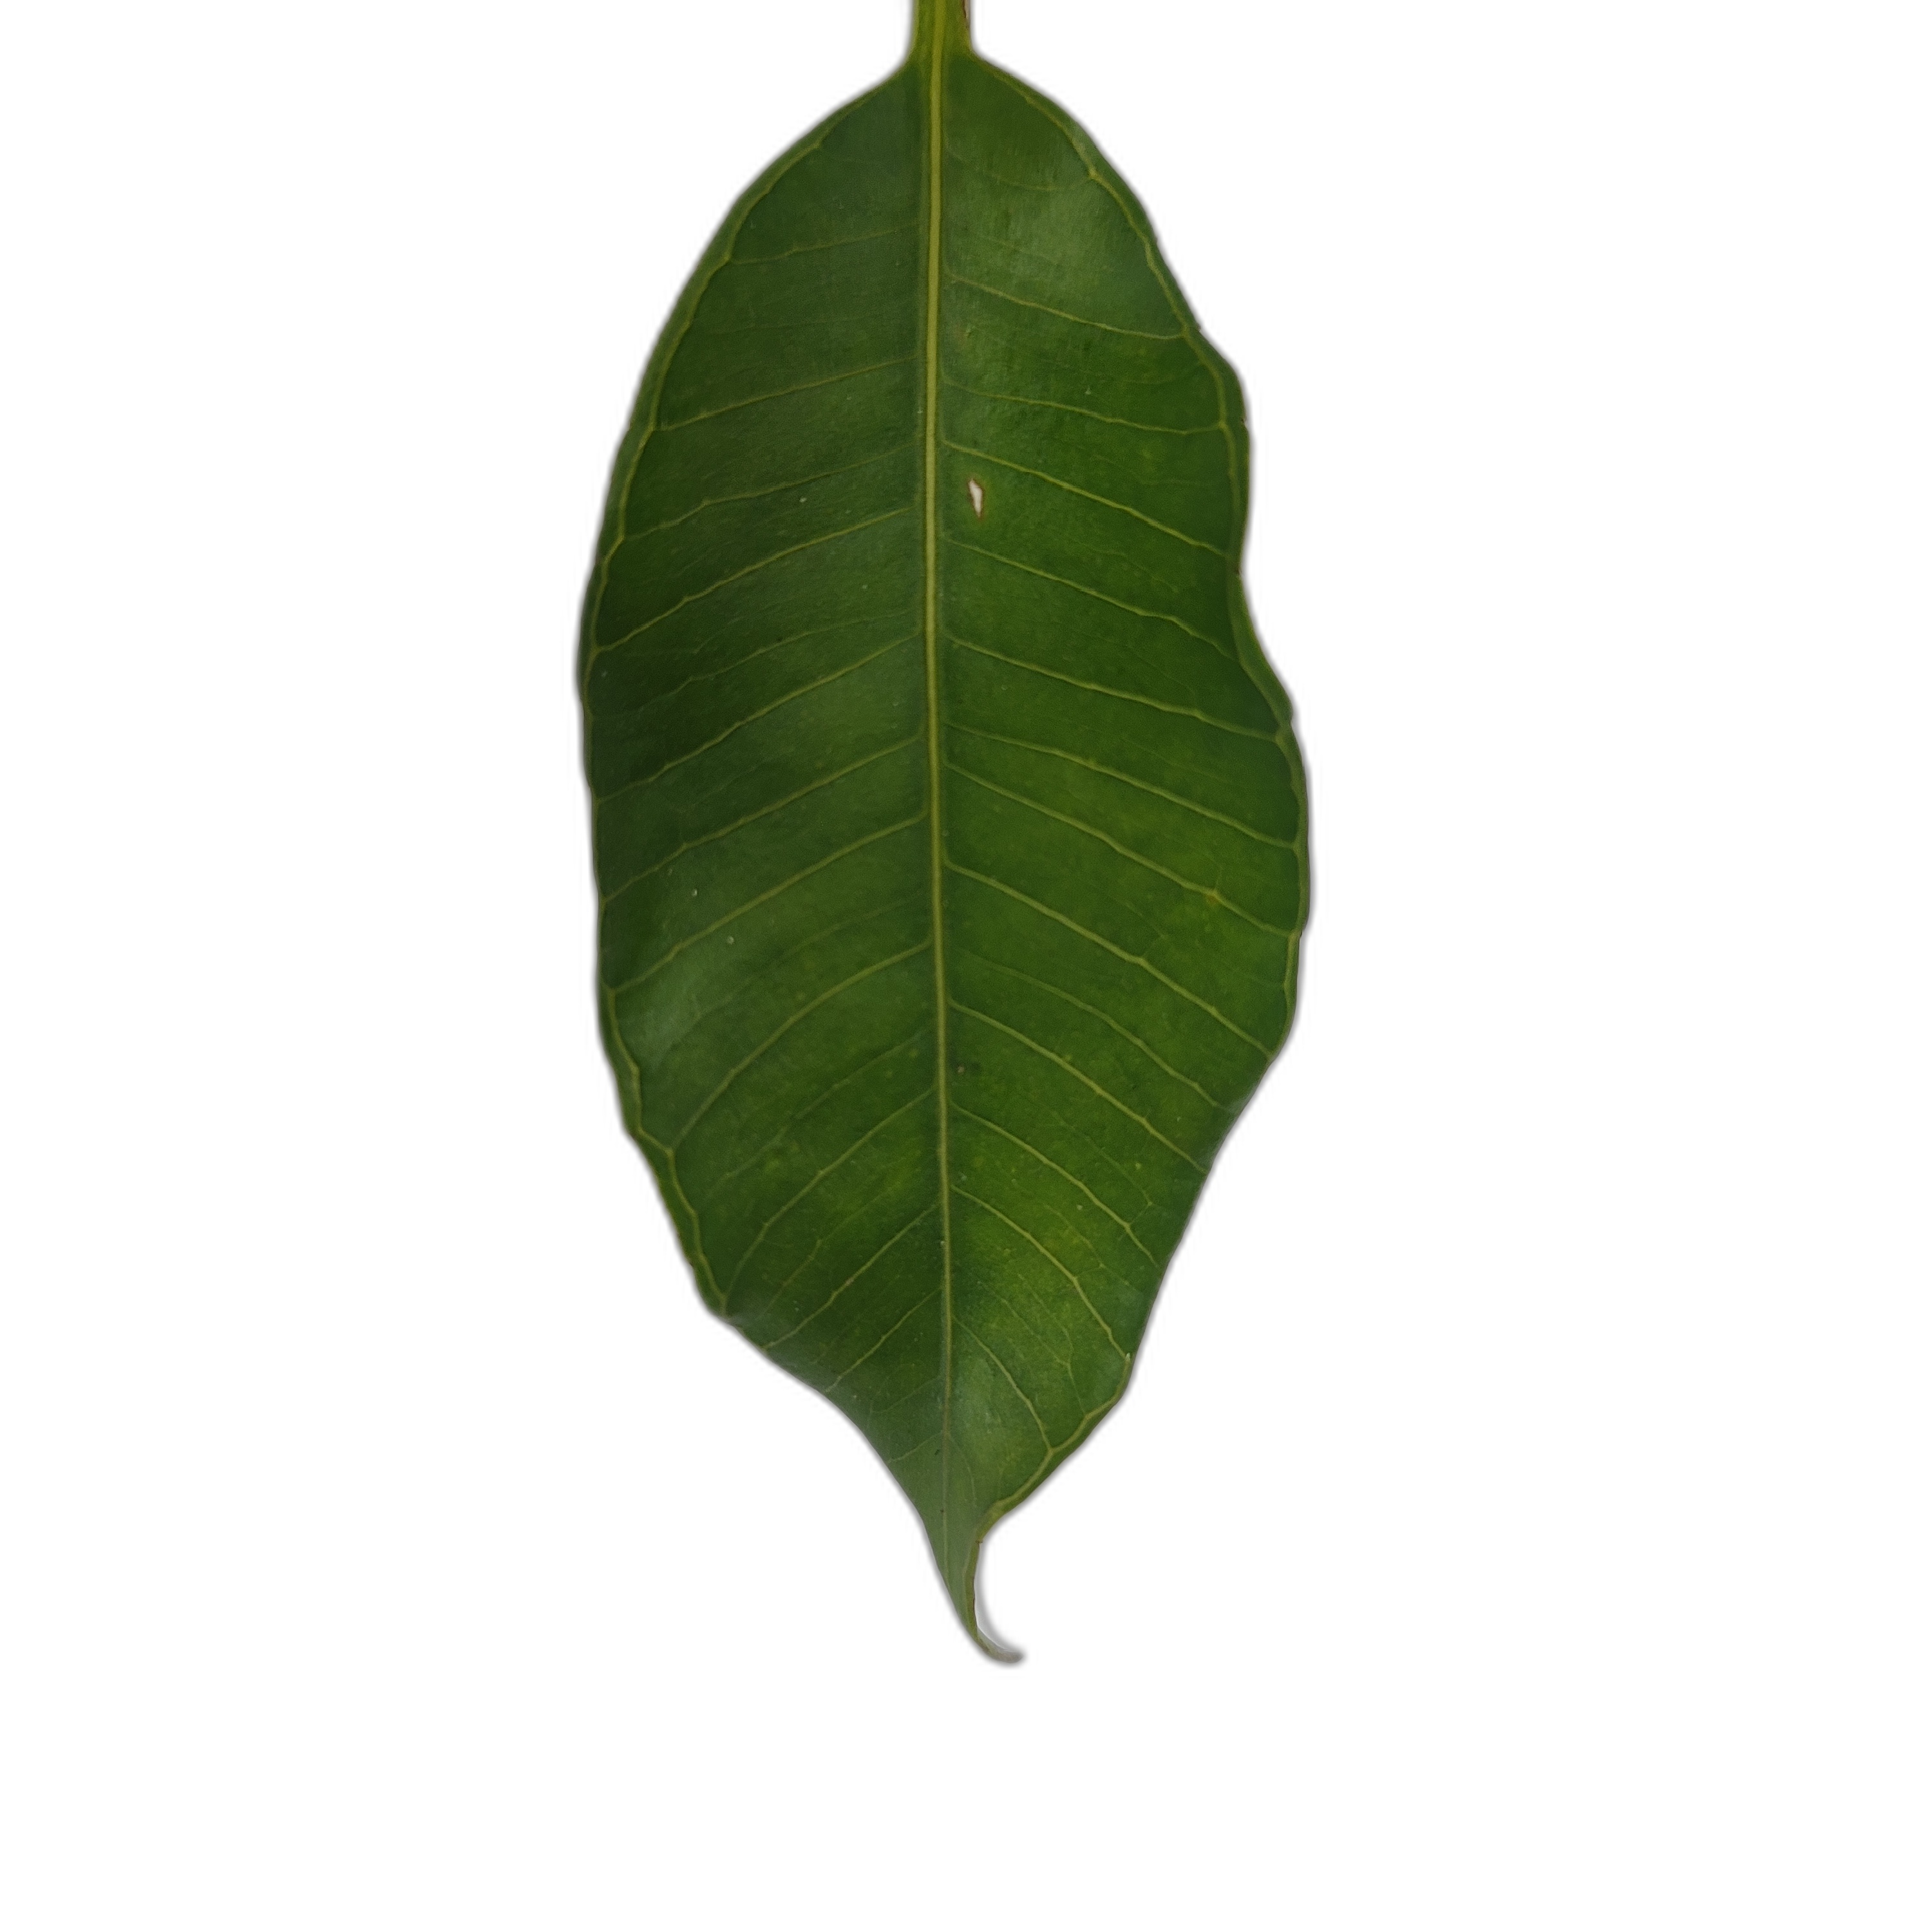
Label: healthy